Thomas R. Gold

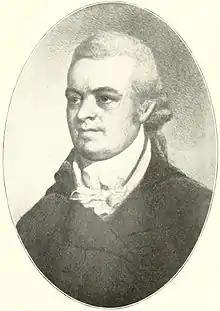
Thomas Ruggles Gold, New York Congressman.

Thomas Ruggles Gold (November 4, 1764 – October 24, 1827) was a United States representative from New York.